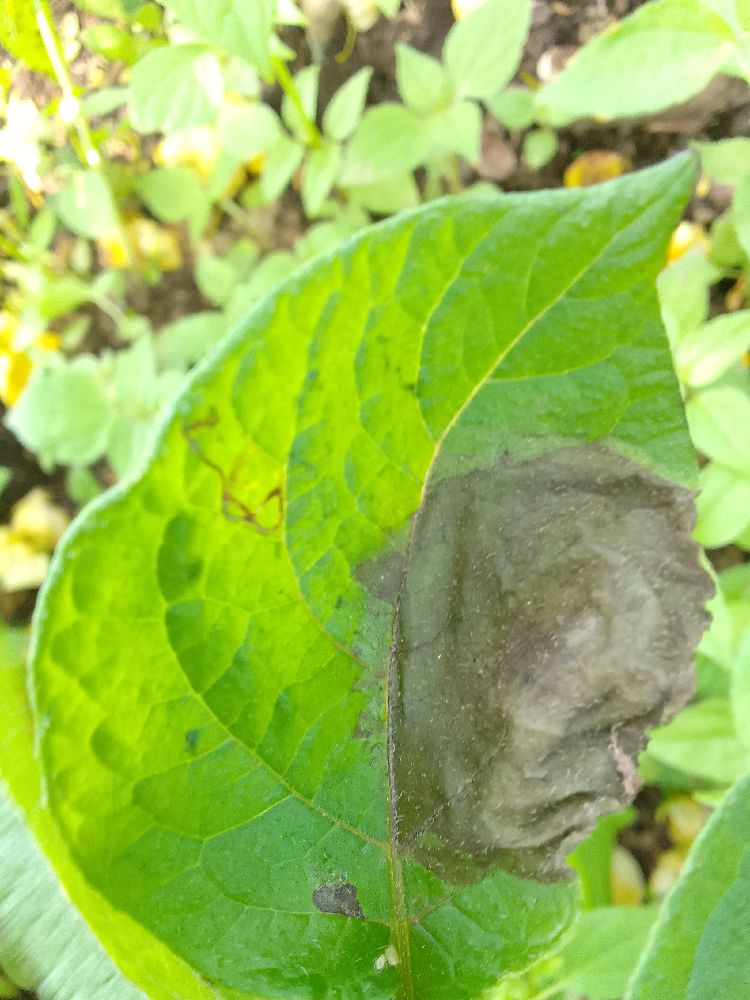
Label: Late blight